Ukki Väinämöinen

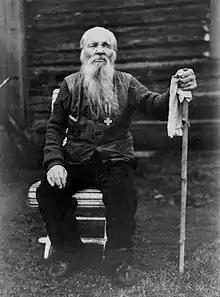
Sidorov in 1938 in Finland

Ukki Väinämöinen, born Vasily Leontievich Sidorov, also known as Vaseli Levonen (1855 – 11 January 1942), was a Karelian ideological leader known for his role in the East Karelian uprising.